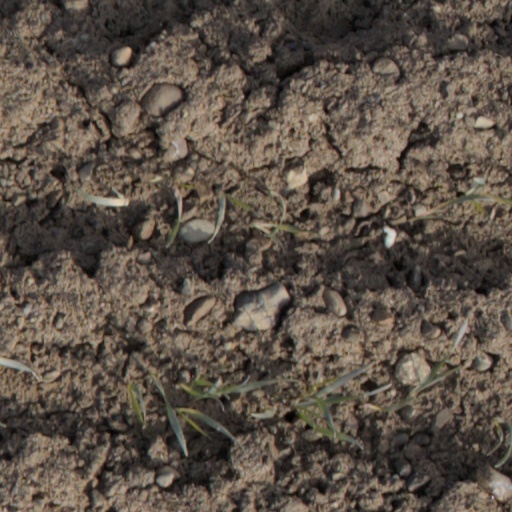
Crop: wheat